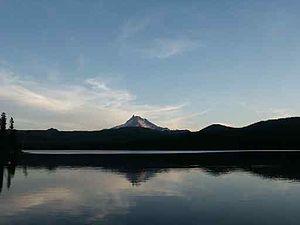
Lac Olallie
Olallie Scenic Area est une région américaine située dans la partie de la chaîne des Cascades située en Oregon, entre le mont Hood au nord et le mont Jefferson au sud, et contient le lac Olallie.